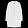
Label: Coat